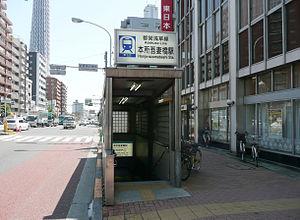
Honjo-Azumabashi est une station du métro de Tokyo sur la ligne Asakusa dans l'arrondissement de Sumida à Tokyo. Elle est exploitée par le Bureau des Transports de la Métropole de Tokyo.